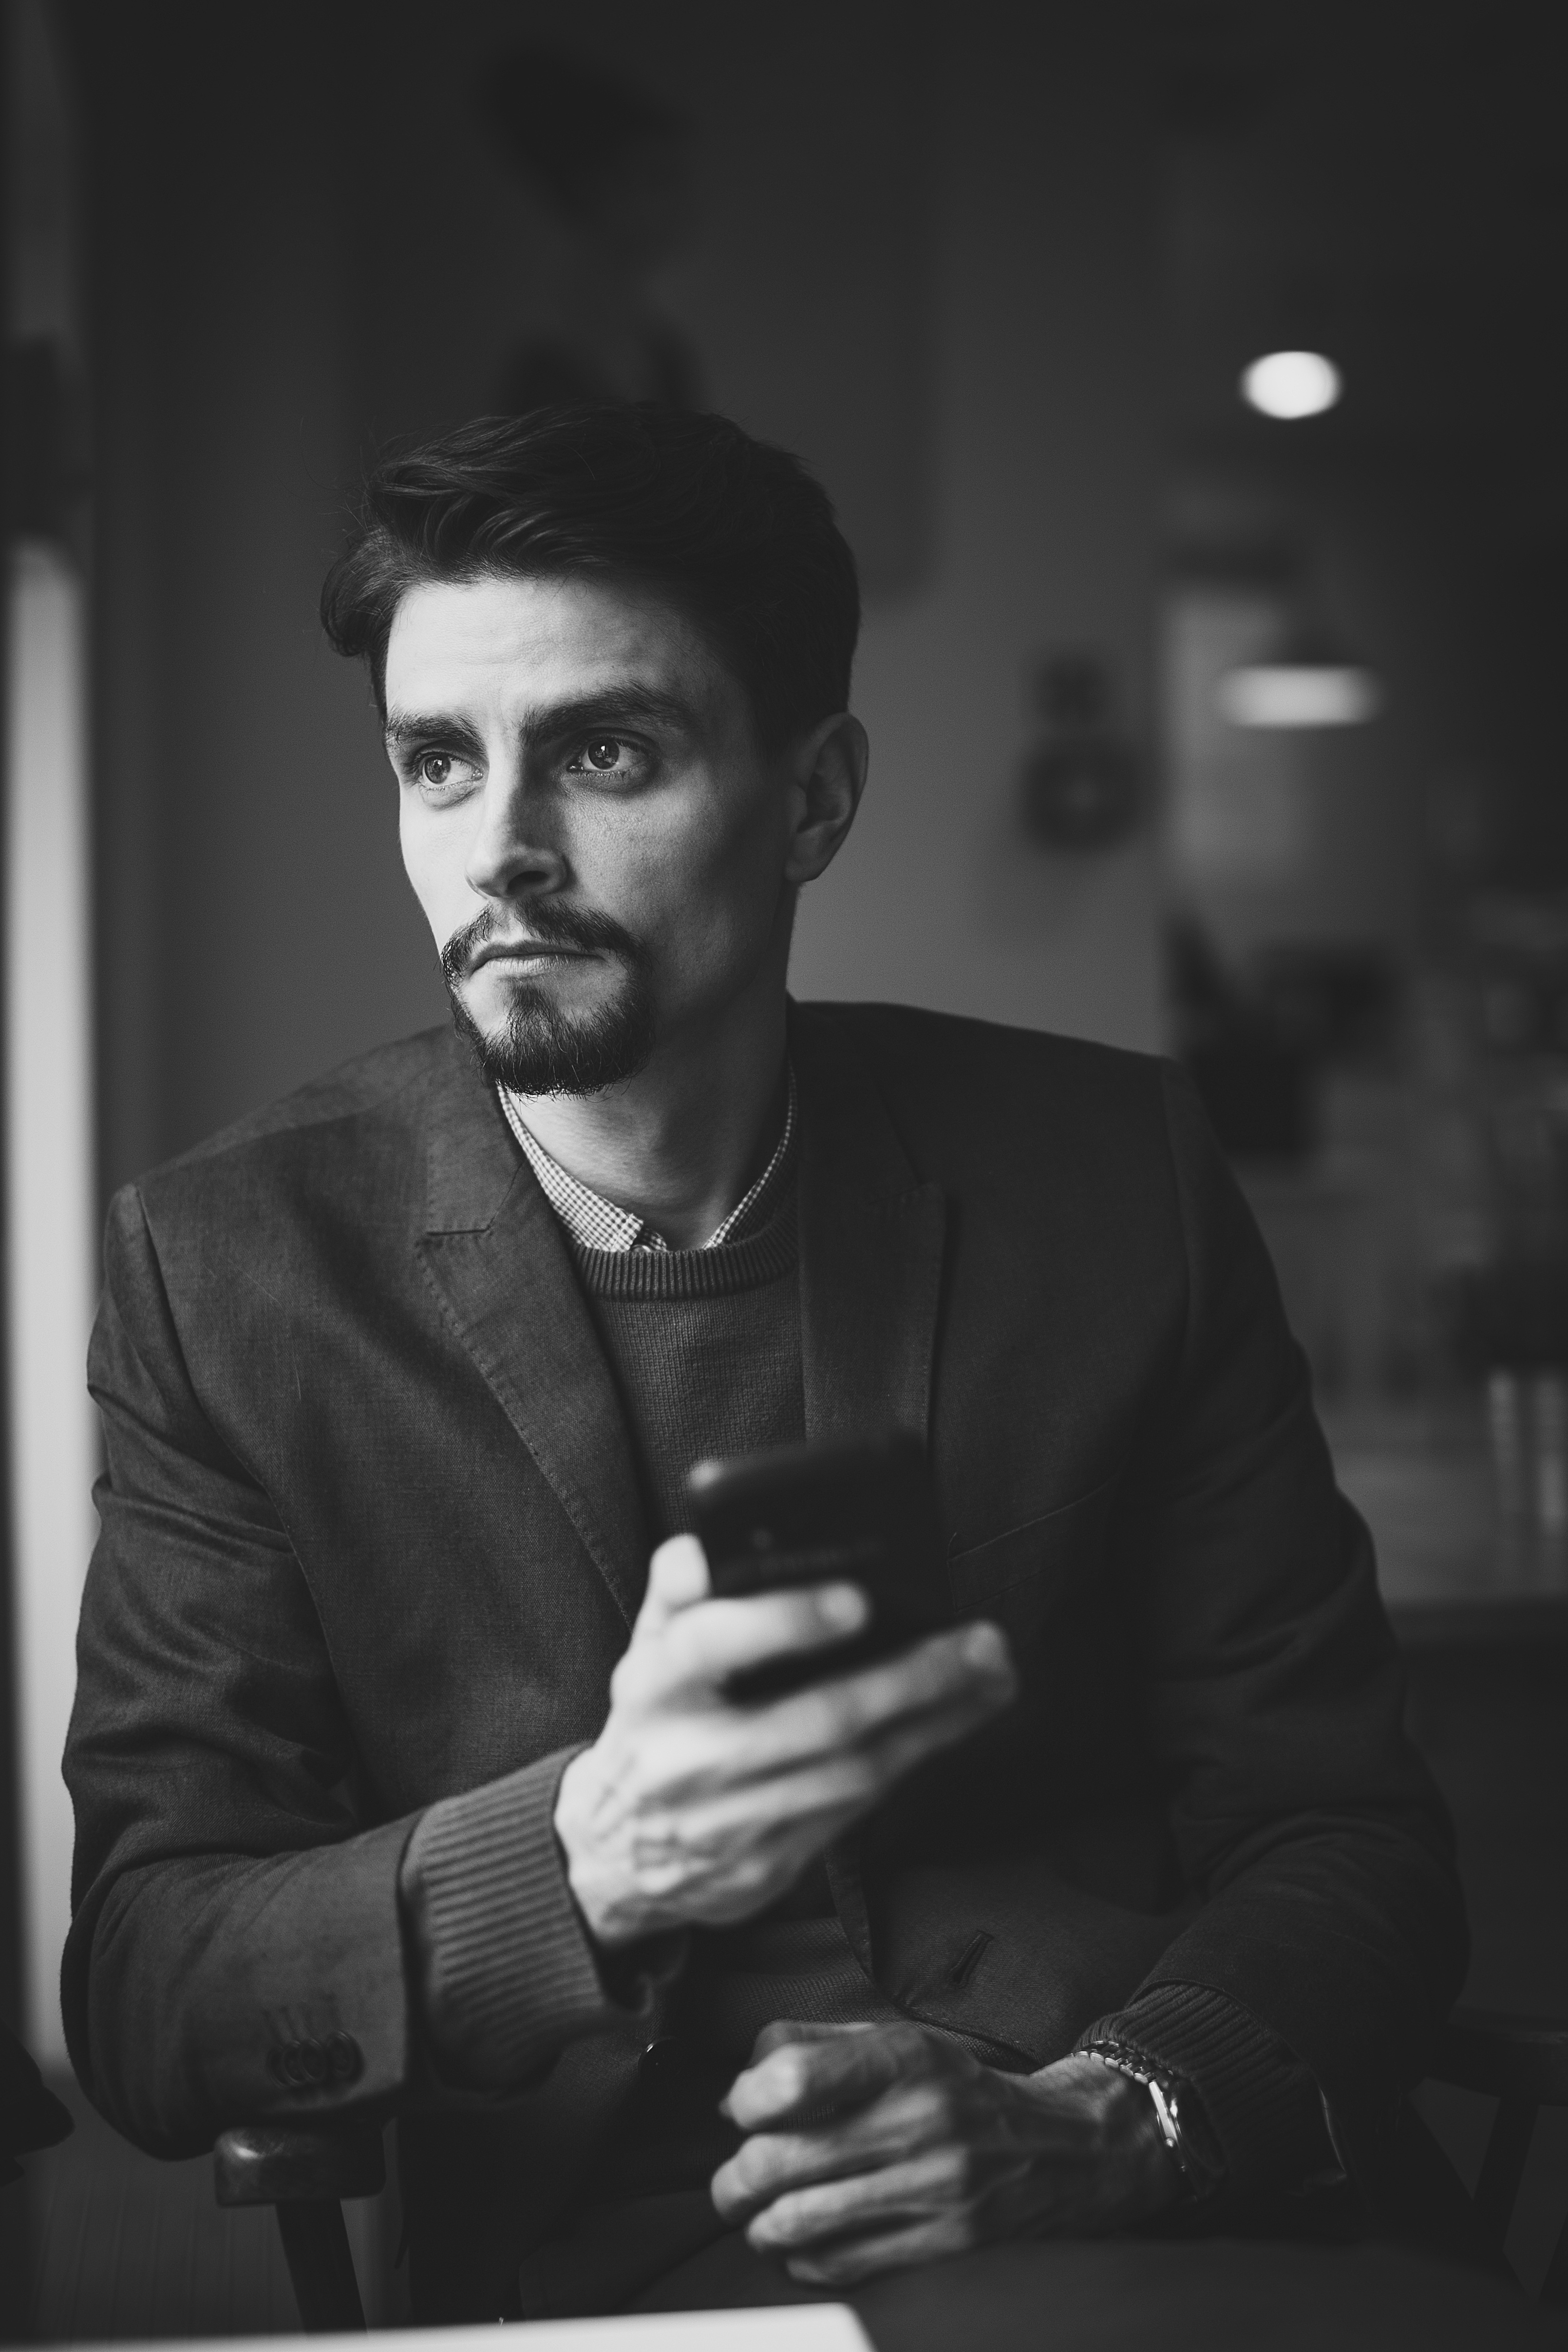
smartphone, man, person, black and white, white, photography, male, thinking, portrait, darkness, black, monochrome, texting, photograph, serious, monochrome photography, portrait photography, film noir